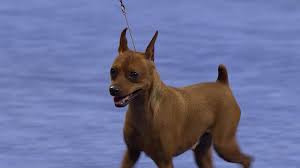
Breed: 561-n000127-miniature_pinscher